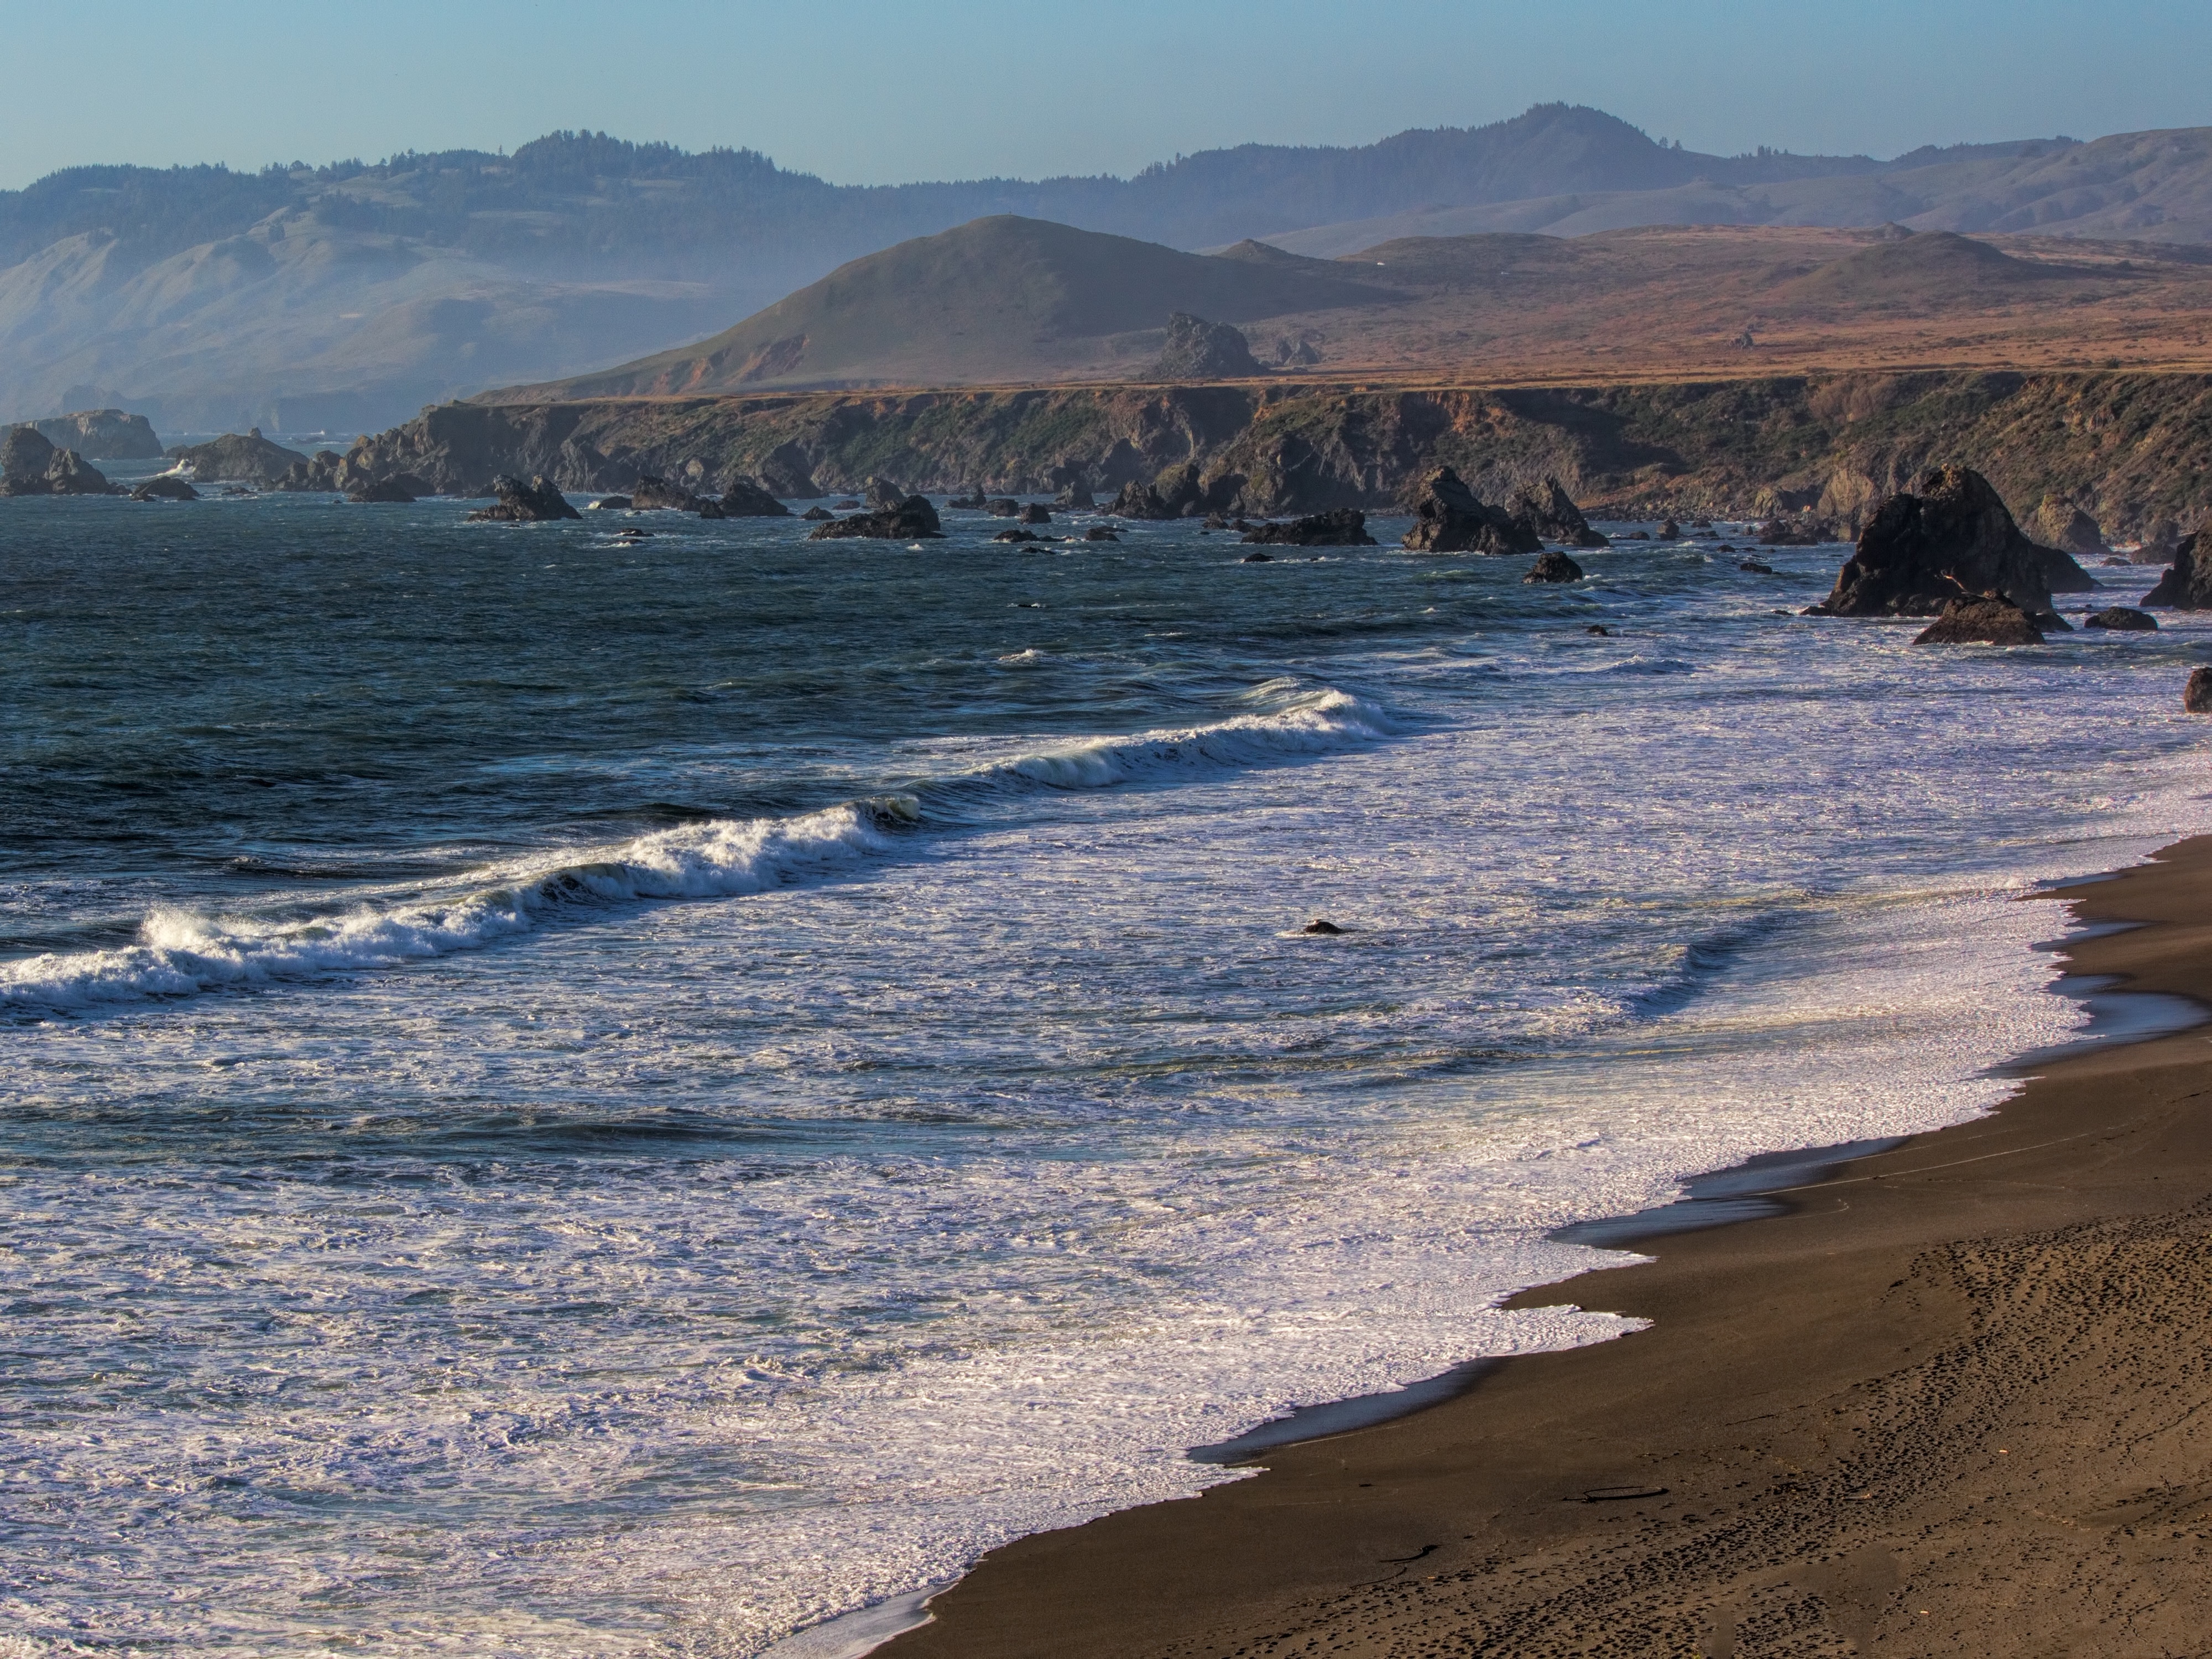
beach, sea, coast, water, sand, rock, ocean, horizon, shore, wave, cliff, cove, bay, terrain, body of water, cape, natural environment, wind wave